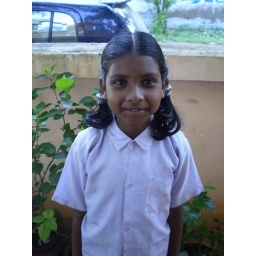
One of the girls who will benefit from the new home in Sulur